Vascular remodelling in the embryo

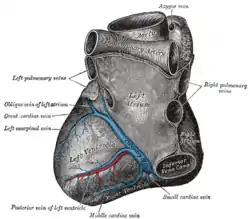
In this anatomical image from Gray's Anatomy, it can be seen that the cardiac vein develops in close proximity to the arterial network, and in early embryos, sections may switch identities from arterial to venous vessels.

The classification of angioblasts into arterial- or venous-identified cells is essential to form the proper branching morphology. Arterial segments of the early vasculature express ephrinB2 and DLL4 whereas venous segments express neuropilin-2 and EPHB4; this is believed to assist in guidance of flow from arterial-venous sections of the loop. However, mechanical cues provided by the heart's first contractions are still necessary for complete remodelling.